Airport police

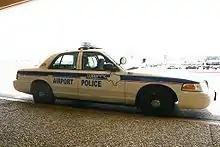
A Lubbock Airport Police Patrol Car

Airport Police Departments are represented in the United States by a membership organization called ALEAN or the Airport Law Enforcement Agencies Network.